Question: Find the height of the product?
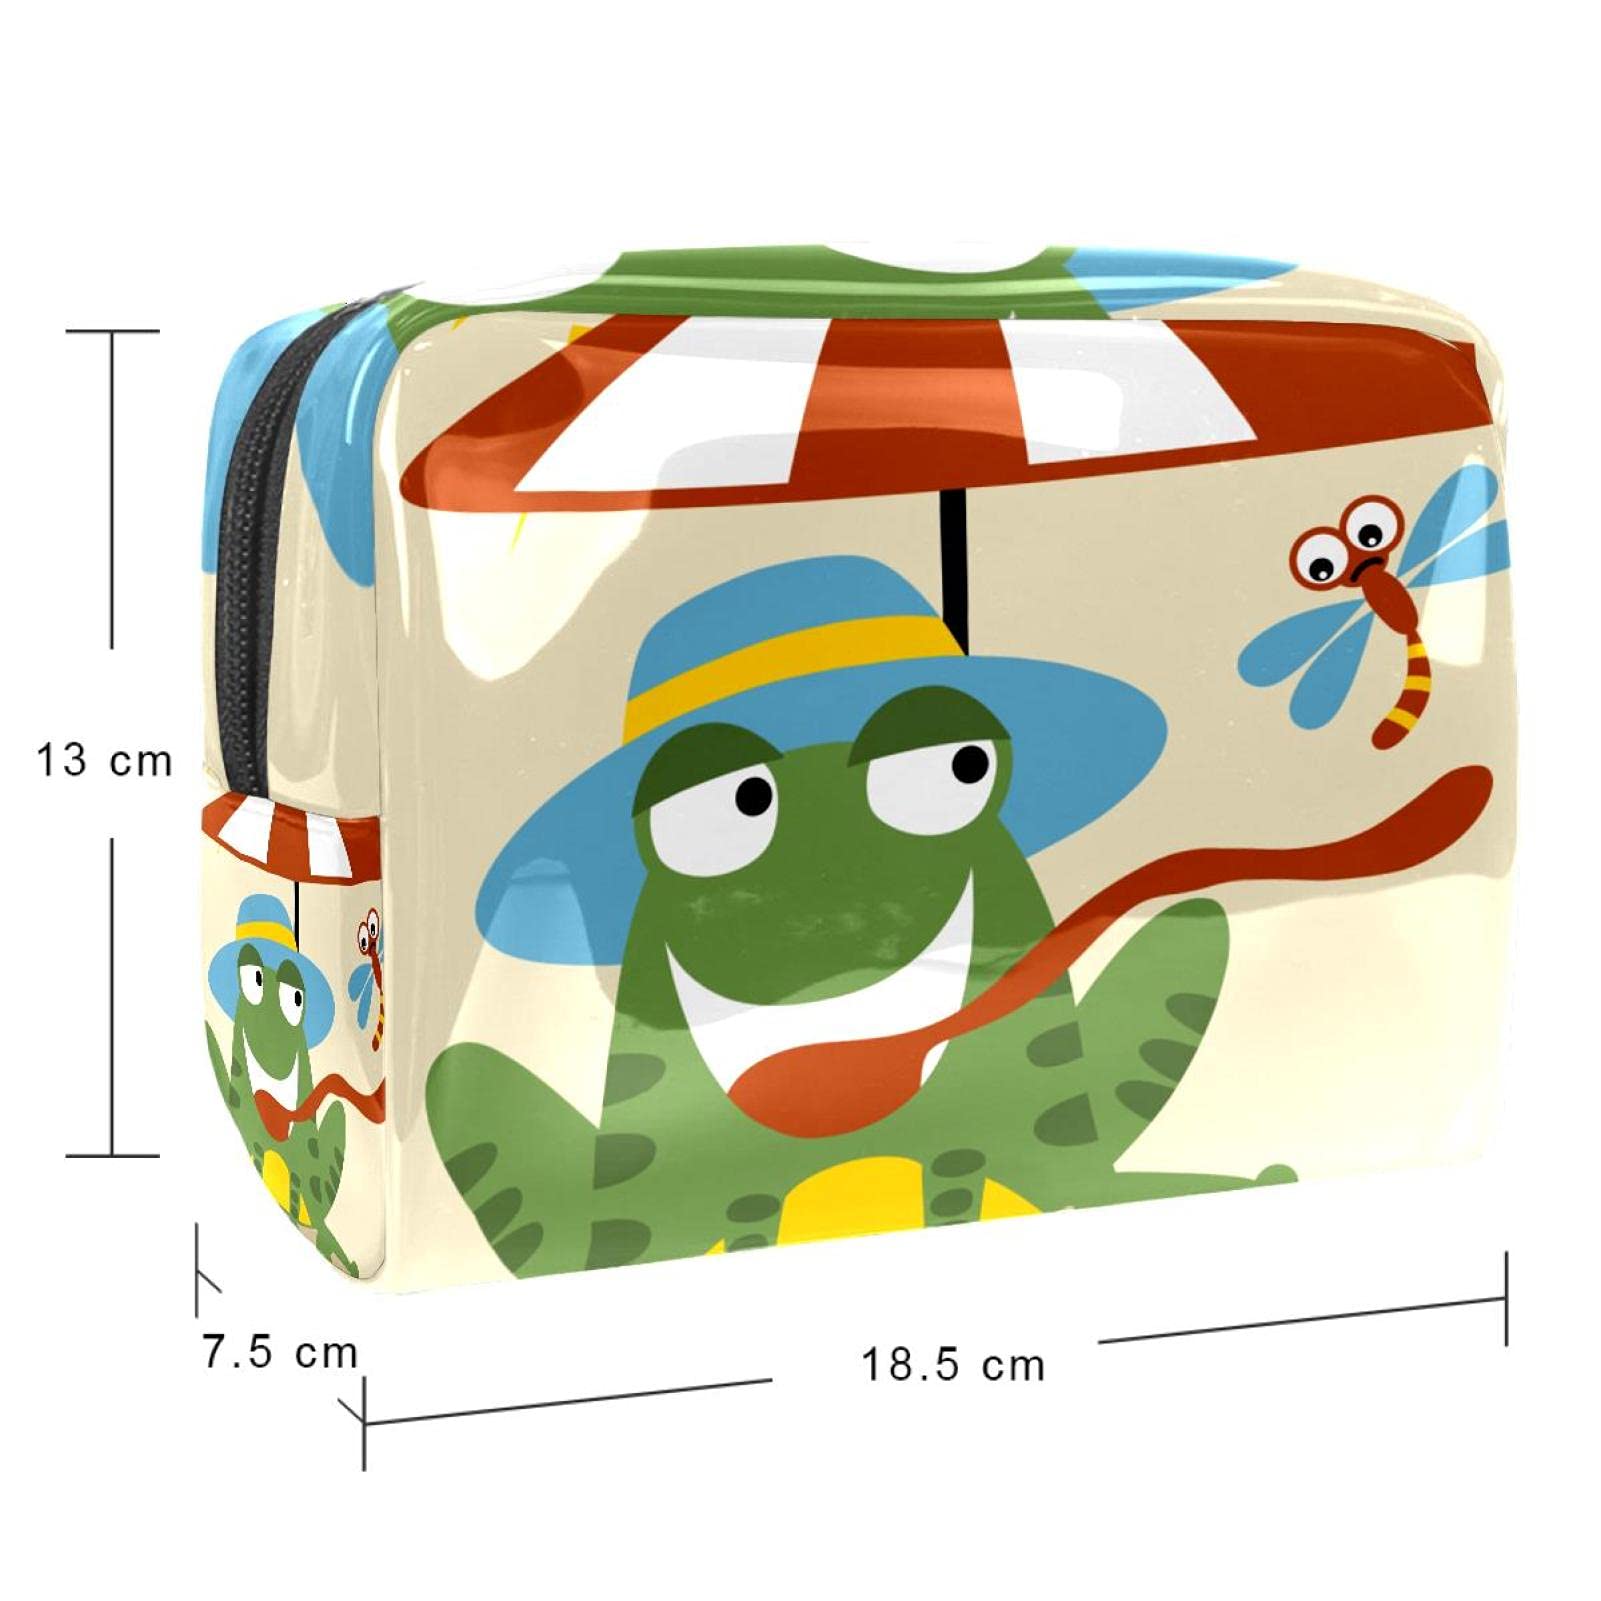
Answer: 13.0 centimetre